After We Collided

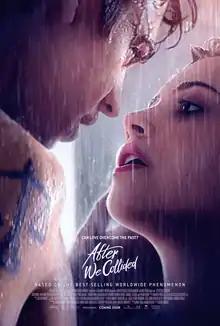
Theatrical release poster

After We Collided is a 2020 American romantic drama film directed by Roger Kumble from a screenplay by Anna Todd and Mario Celaya, based on the 2014 novel of the same name by Todd. It is the sequel to "After" (2019) and the second installment in the "After" film series. The film stars Josephine Langford and Hero Fiennes Tiffin reprising their roles as Tessa Young and Hardin Scott, respectively, with Dylan Sprouse, Shane Paul McGhie, Candice King, Khadijha Red Thunder, Inanna Sarkis, Samuel Larsen, and Selma Blair in supporting roles.